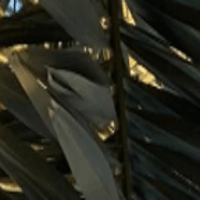
Label: Healthy sample